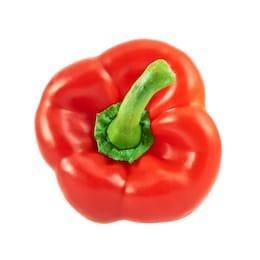
Label: capsicum